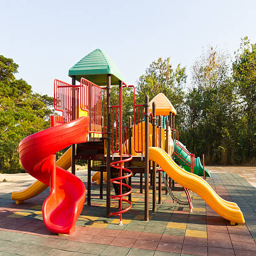
colorful children playground in a park